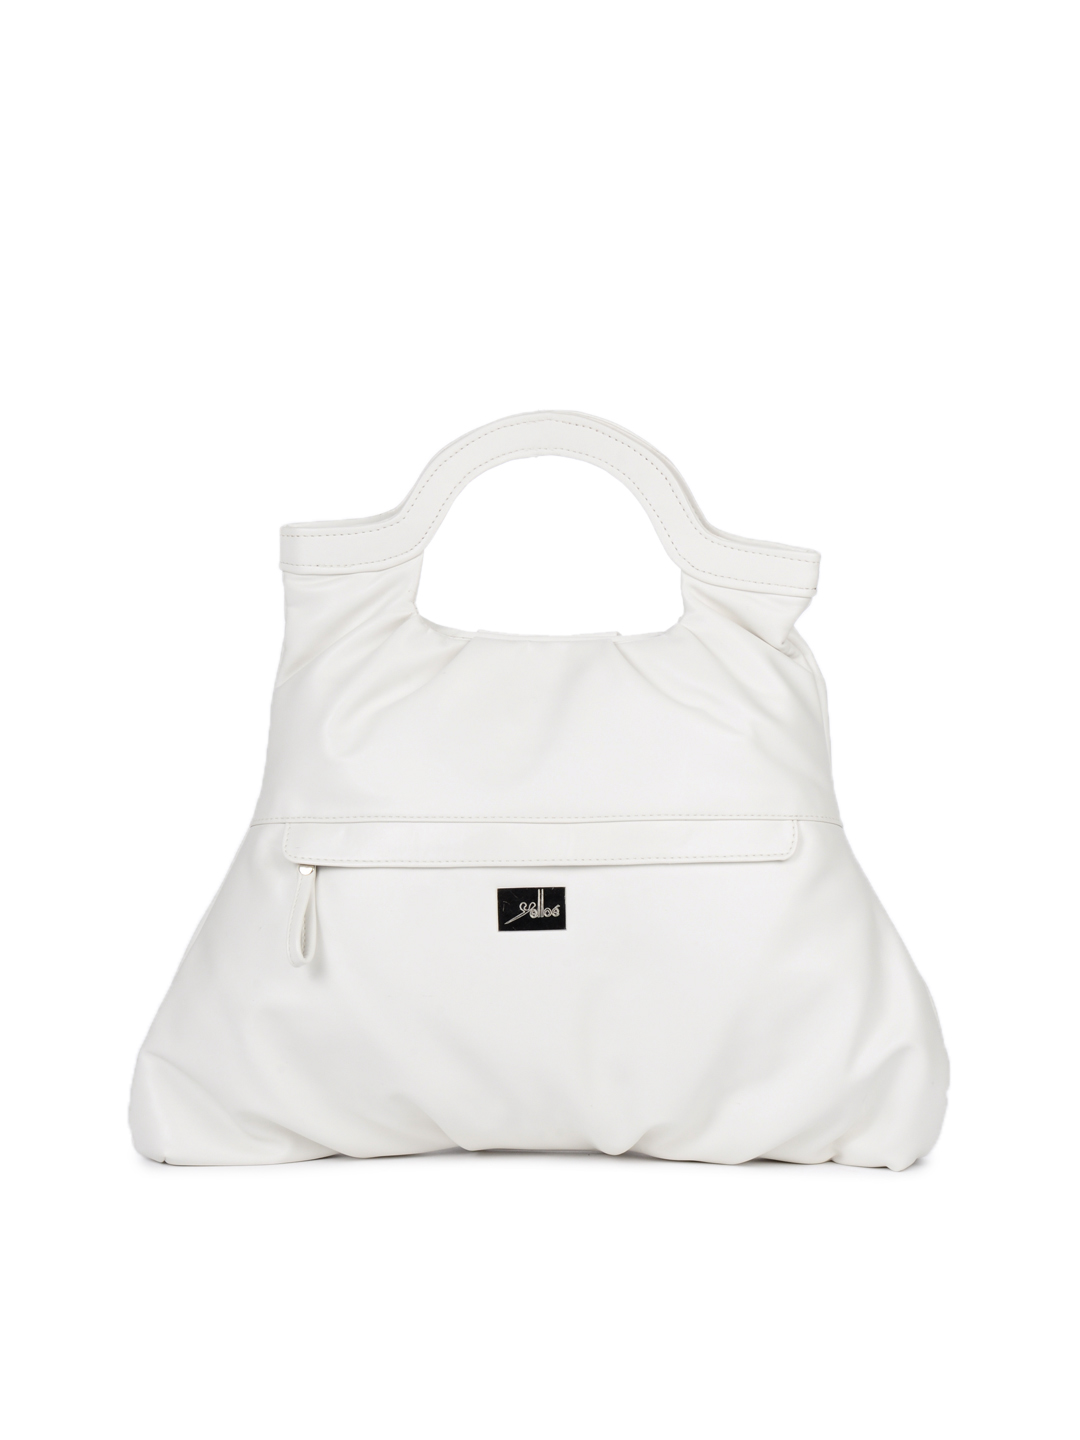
Yelloe Women Class and Elegance Redefined White Handbag
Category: Accessories / Bags / Handbags
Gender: Women
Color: White
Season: Summer 2012
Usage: Casual